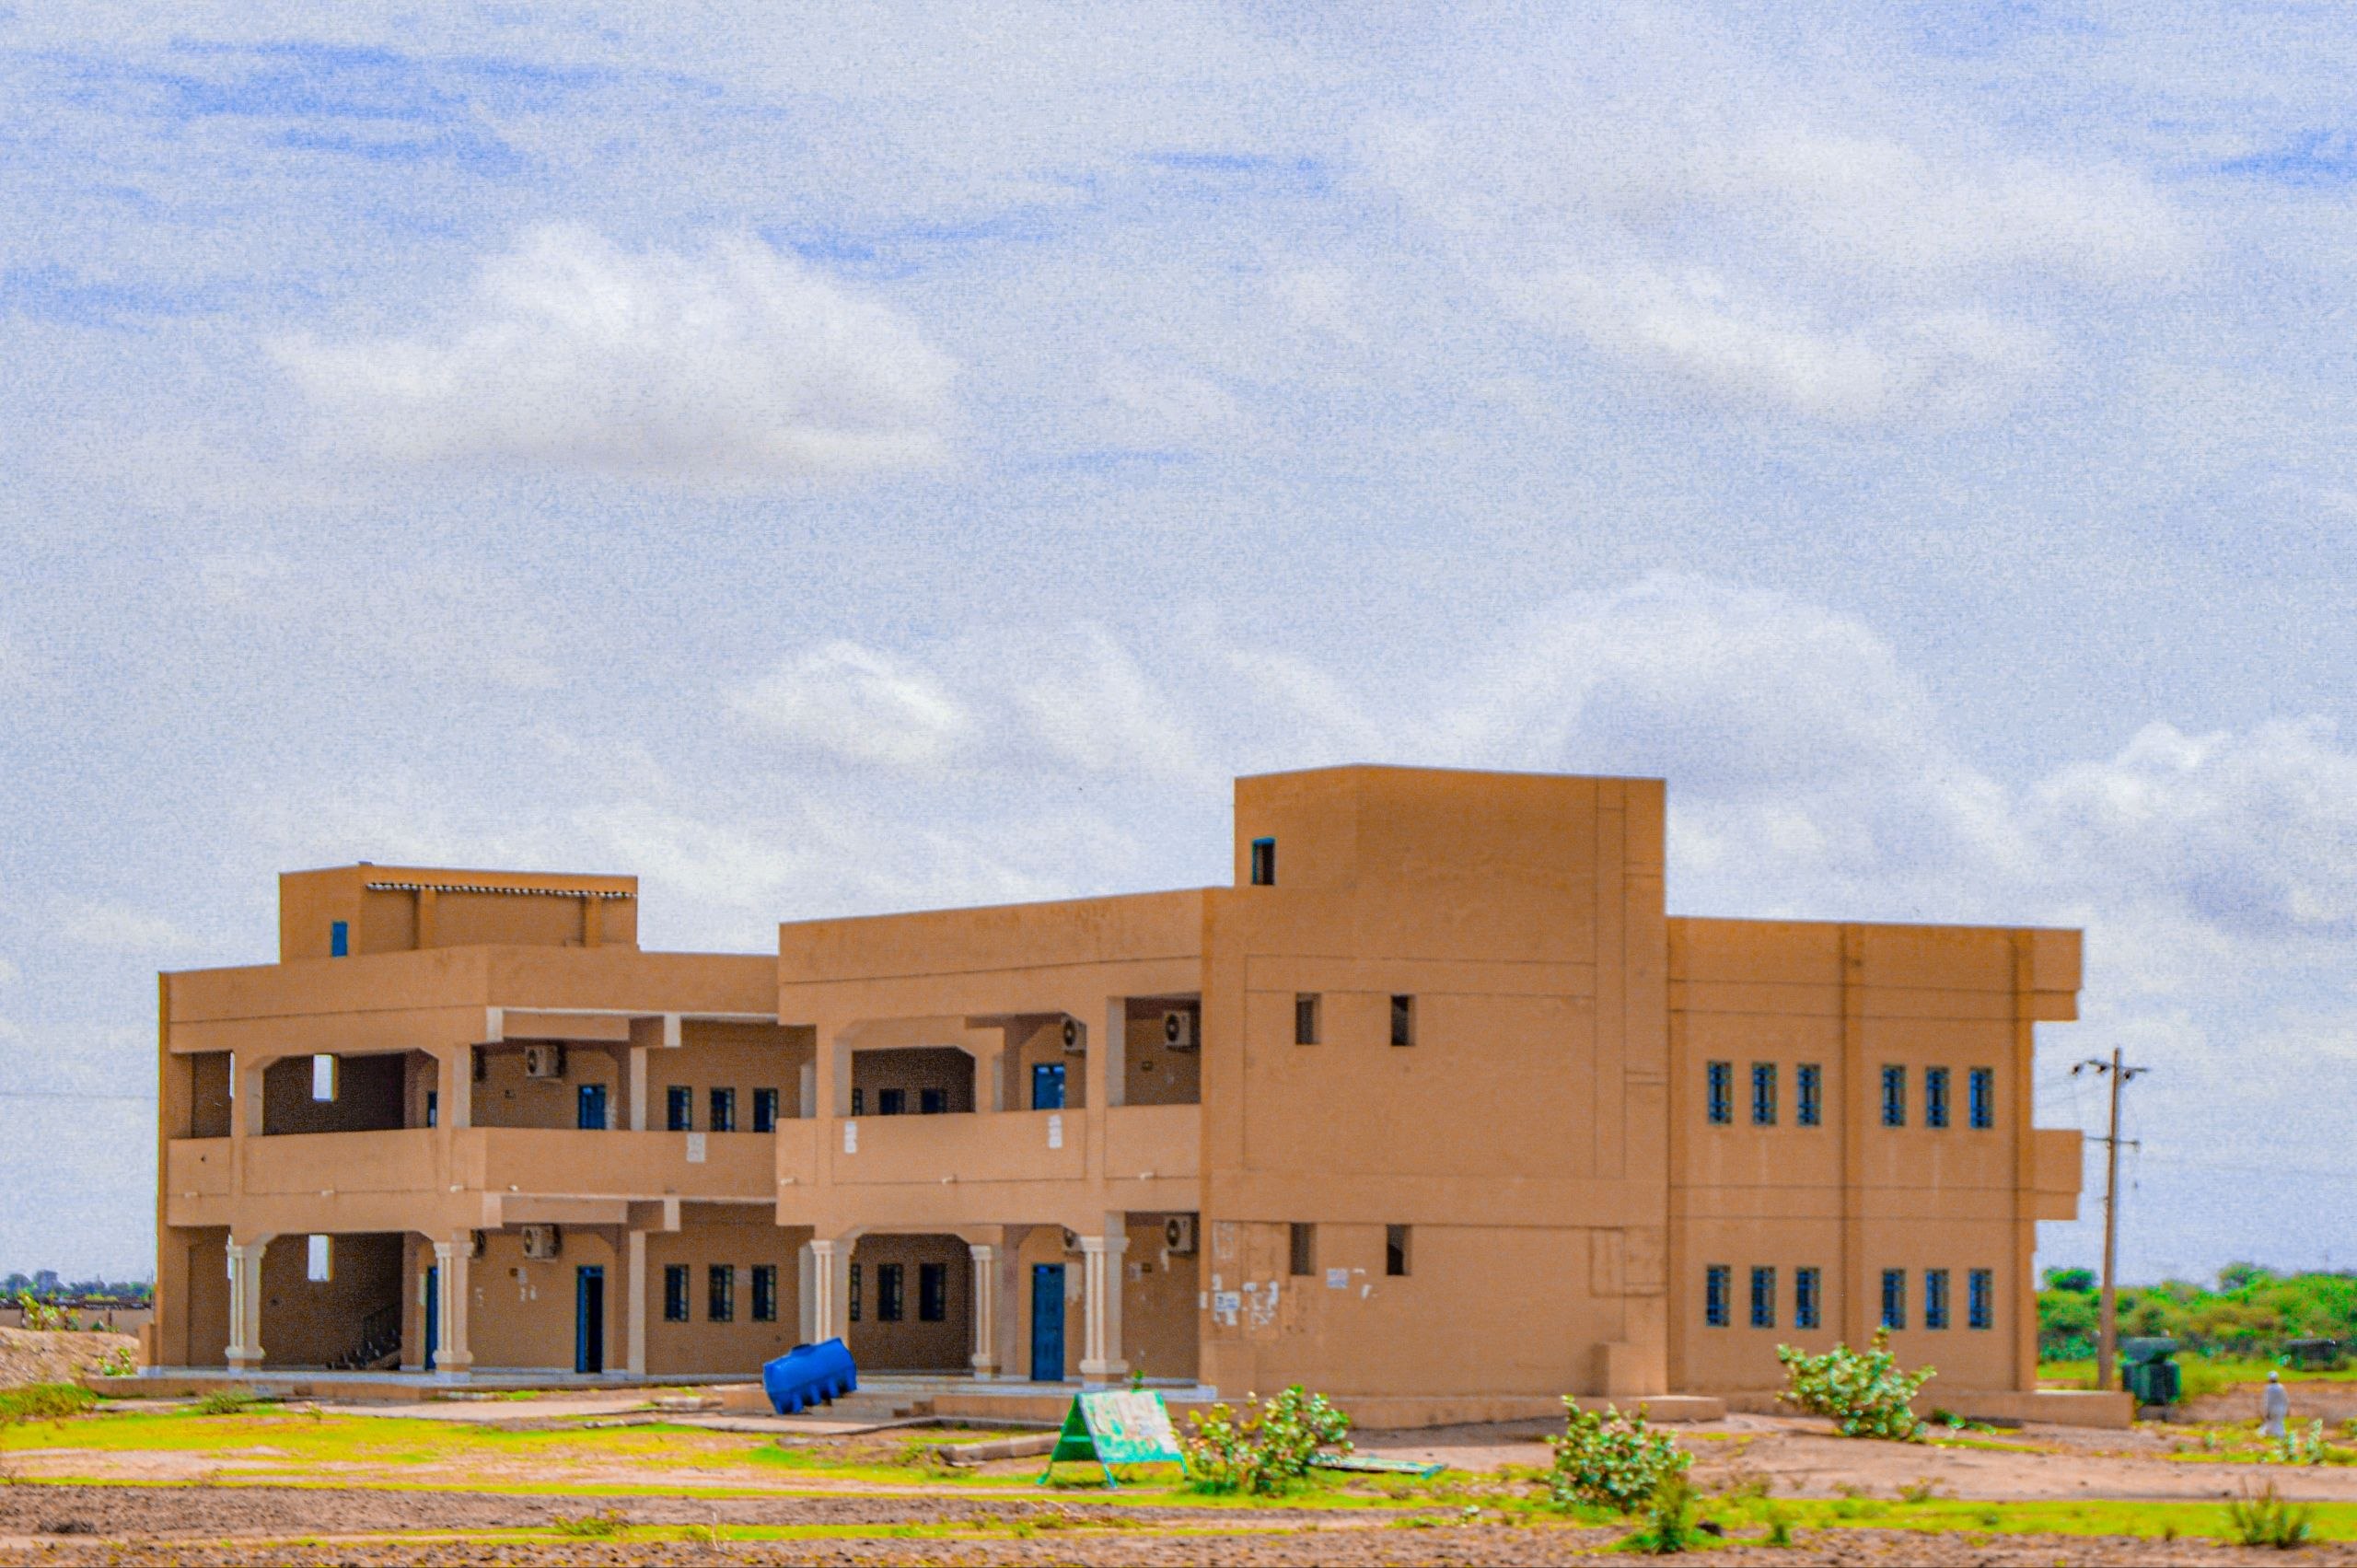
الوصف بالفصحى: مبنى كلية الطب بجامعة نيالا، وأمامه القليل من الشجيرات الخضراء
الوصف بالعامية السودانية: مبنى كلية الطب في جامعة نيالا وقدامو في حبة خدار
التصنيف: Public Spaces & Infrastructure